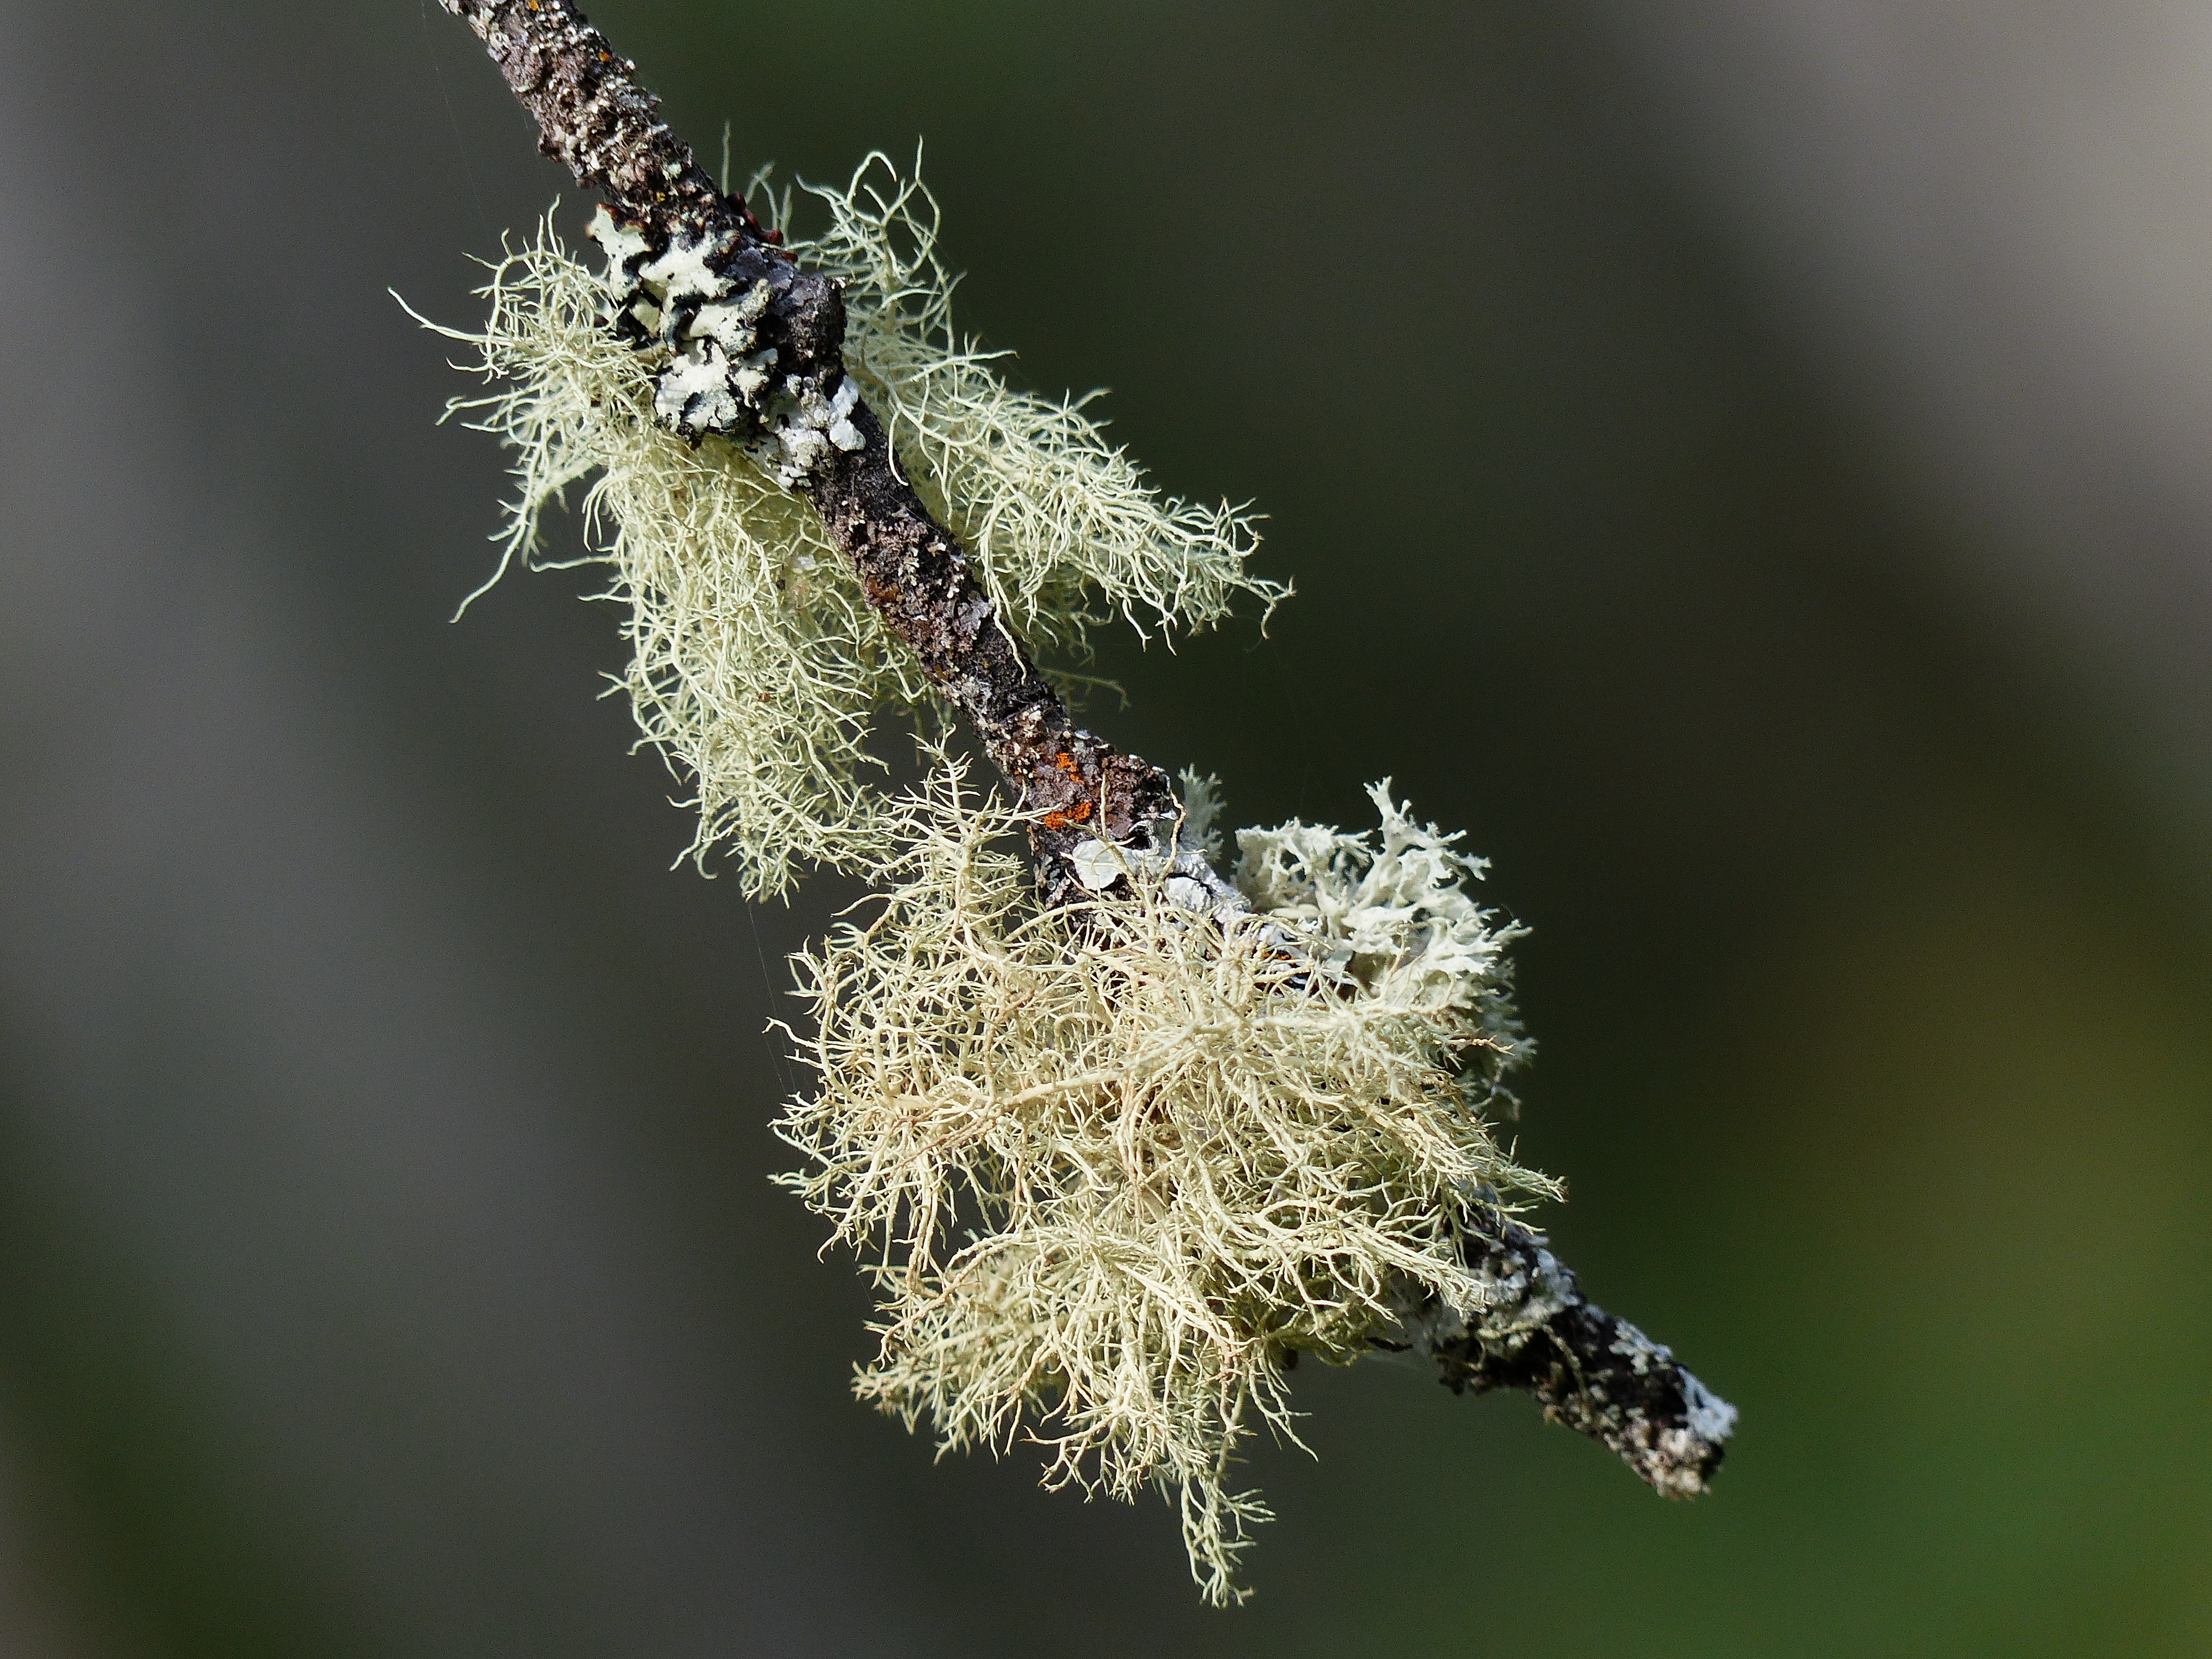
tree, nature, forest, grass, branch, winter, plant, photography, leaf, flower, frost, moss, pollen, green, insect, autumn, botany, flora, fauna, twig, close up, bud, macro photography, plant stem, land plant, thorns spines and prickles